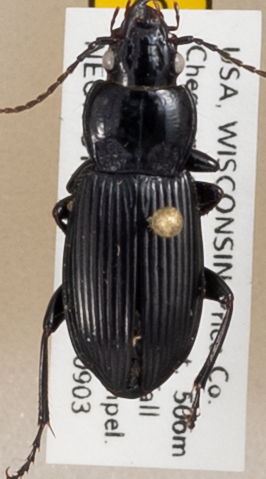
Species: Pterostichus melanarius melanarius
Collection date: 2019-09-03
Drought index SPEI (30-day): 0.694
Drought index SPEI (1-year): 2.09
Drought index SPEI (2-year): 1.28